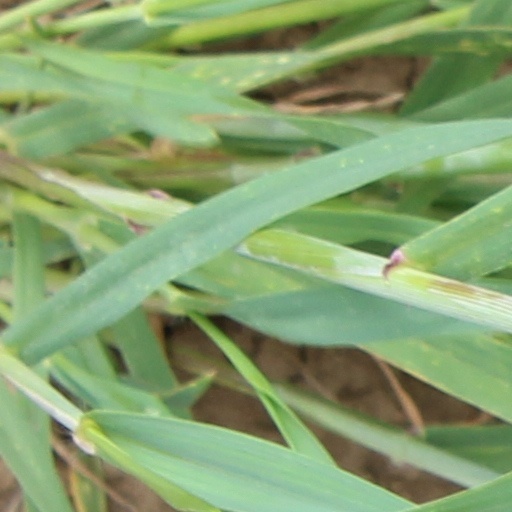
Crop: wheat